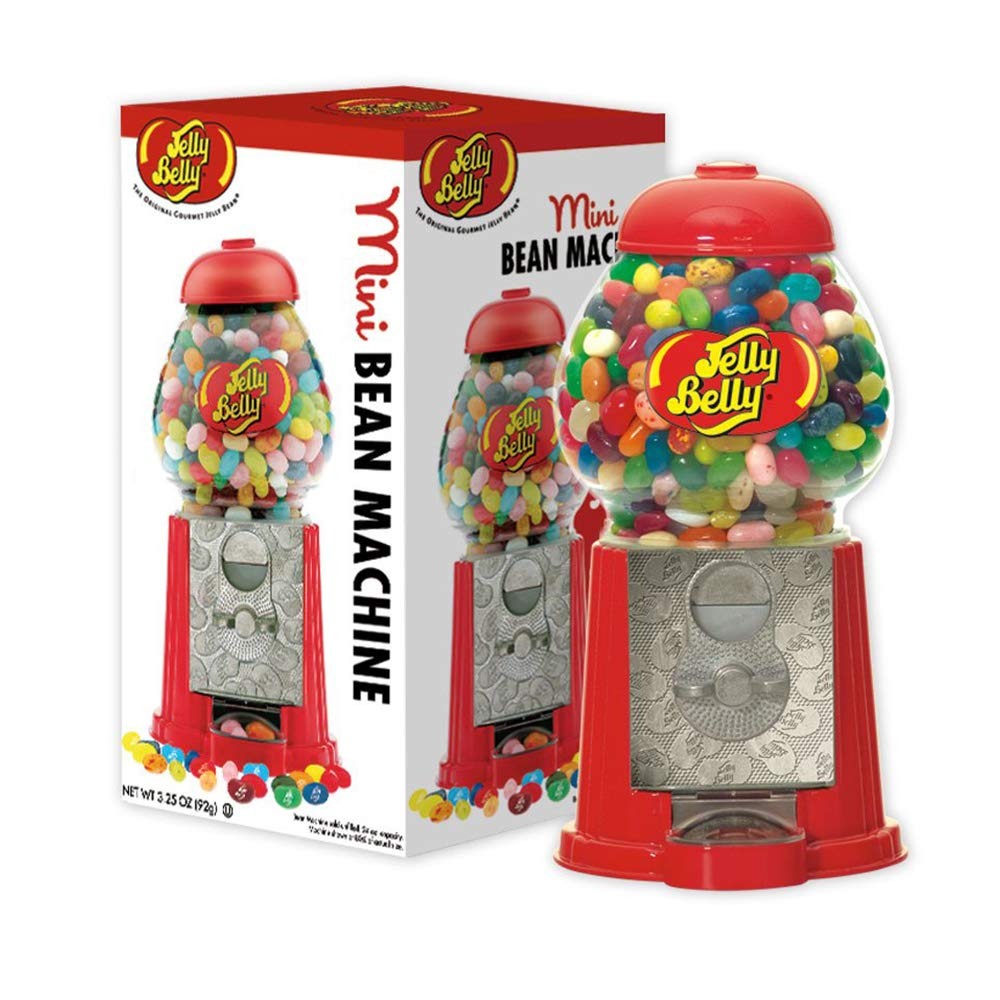
Item Name: Jelly Belly Mini Bean Machine Jelly Bean Dispenser, Multi, Assorted, 3.25 Oz
Bullet Point 1: Jelly Belly Mini Bean Machine jelly bean dispenser
Bullet Point 2: Dispenses your favorite Jelly Belly gourmet jelly beans
Bullet Point 3: Coin-fed or coinless operation
Bullet Point 4: Stands 9 inches tall; holds 1.5 lbs of jelly beans
Bullet Point 5: WARNING: Choking Hazard -- not for children under 3
Value: 3.25
Unit: Ounce

Price: 23.99